Thomas Greanias

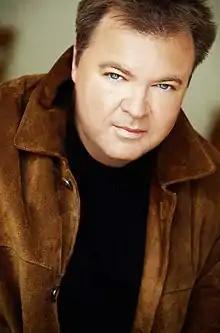

Thomas Greanias (born February 19, 1965, in Wilmette, Illinois) is an American novelist known for his series of novels focusing on Conrad Yeats and Atlantis.